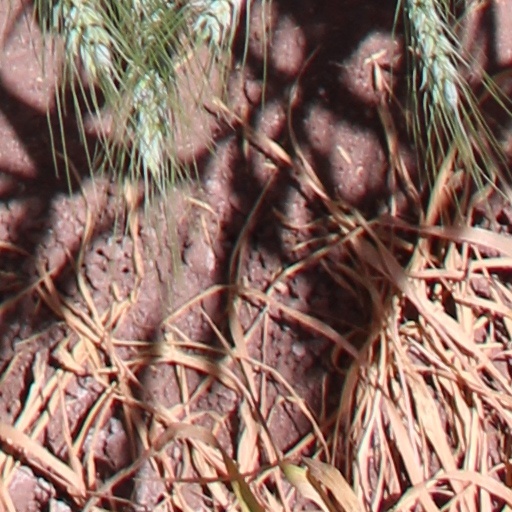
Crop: wheat